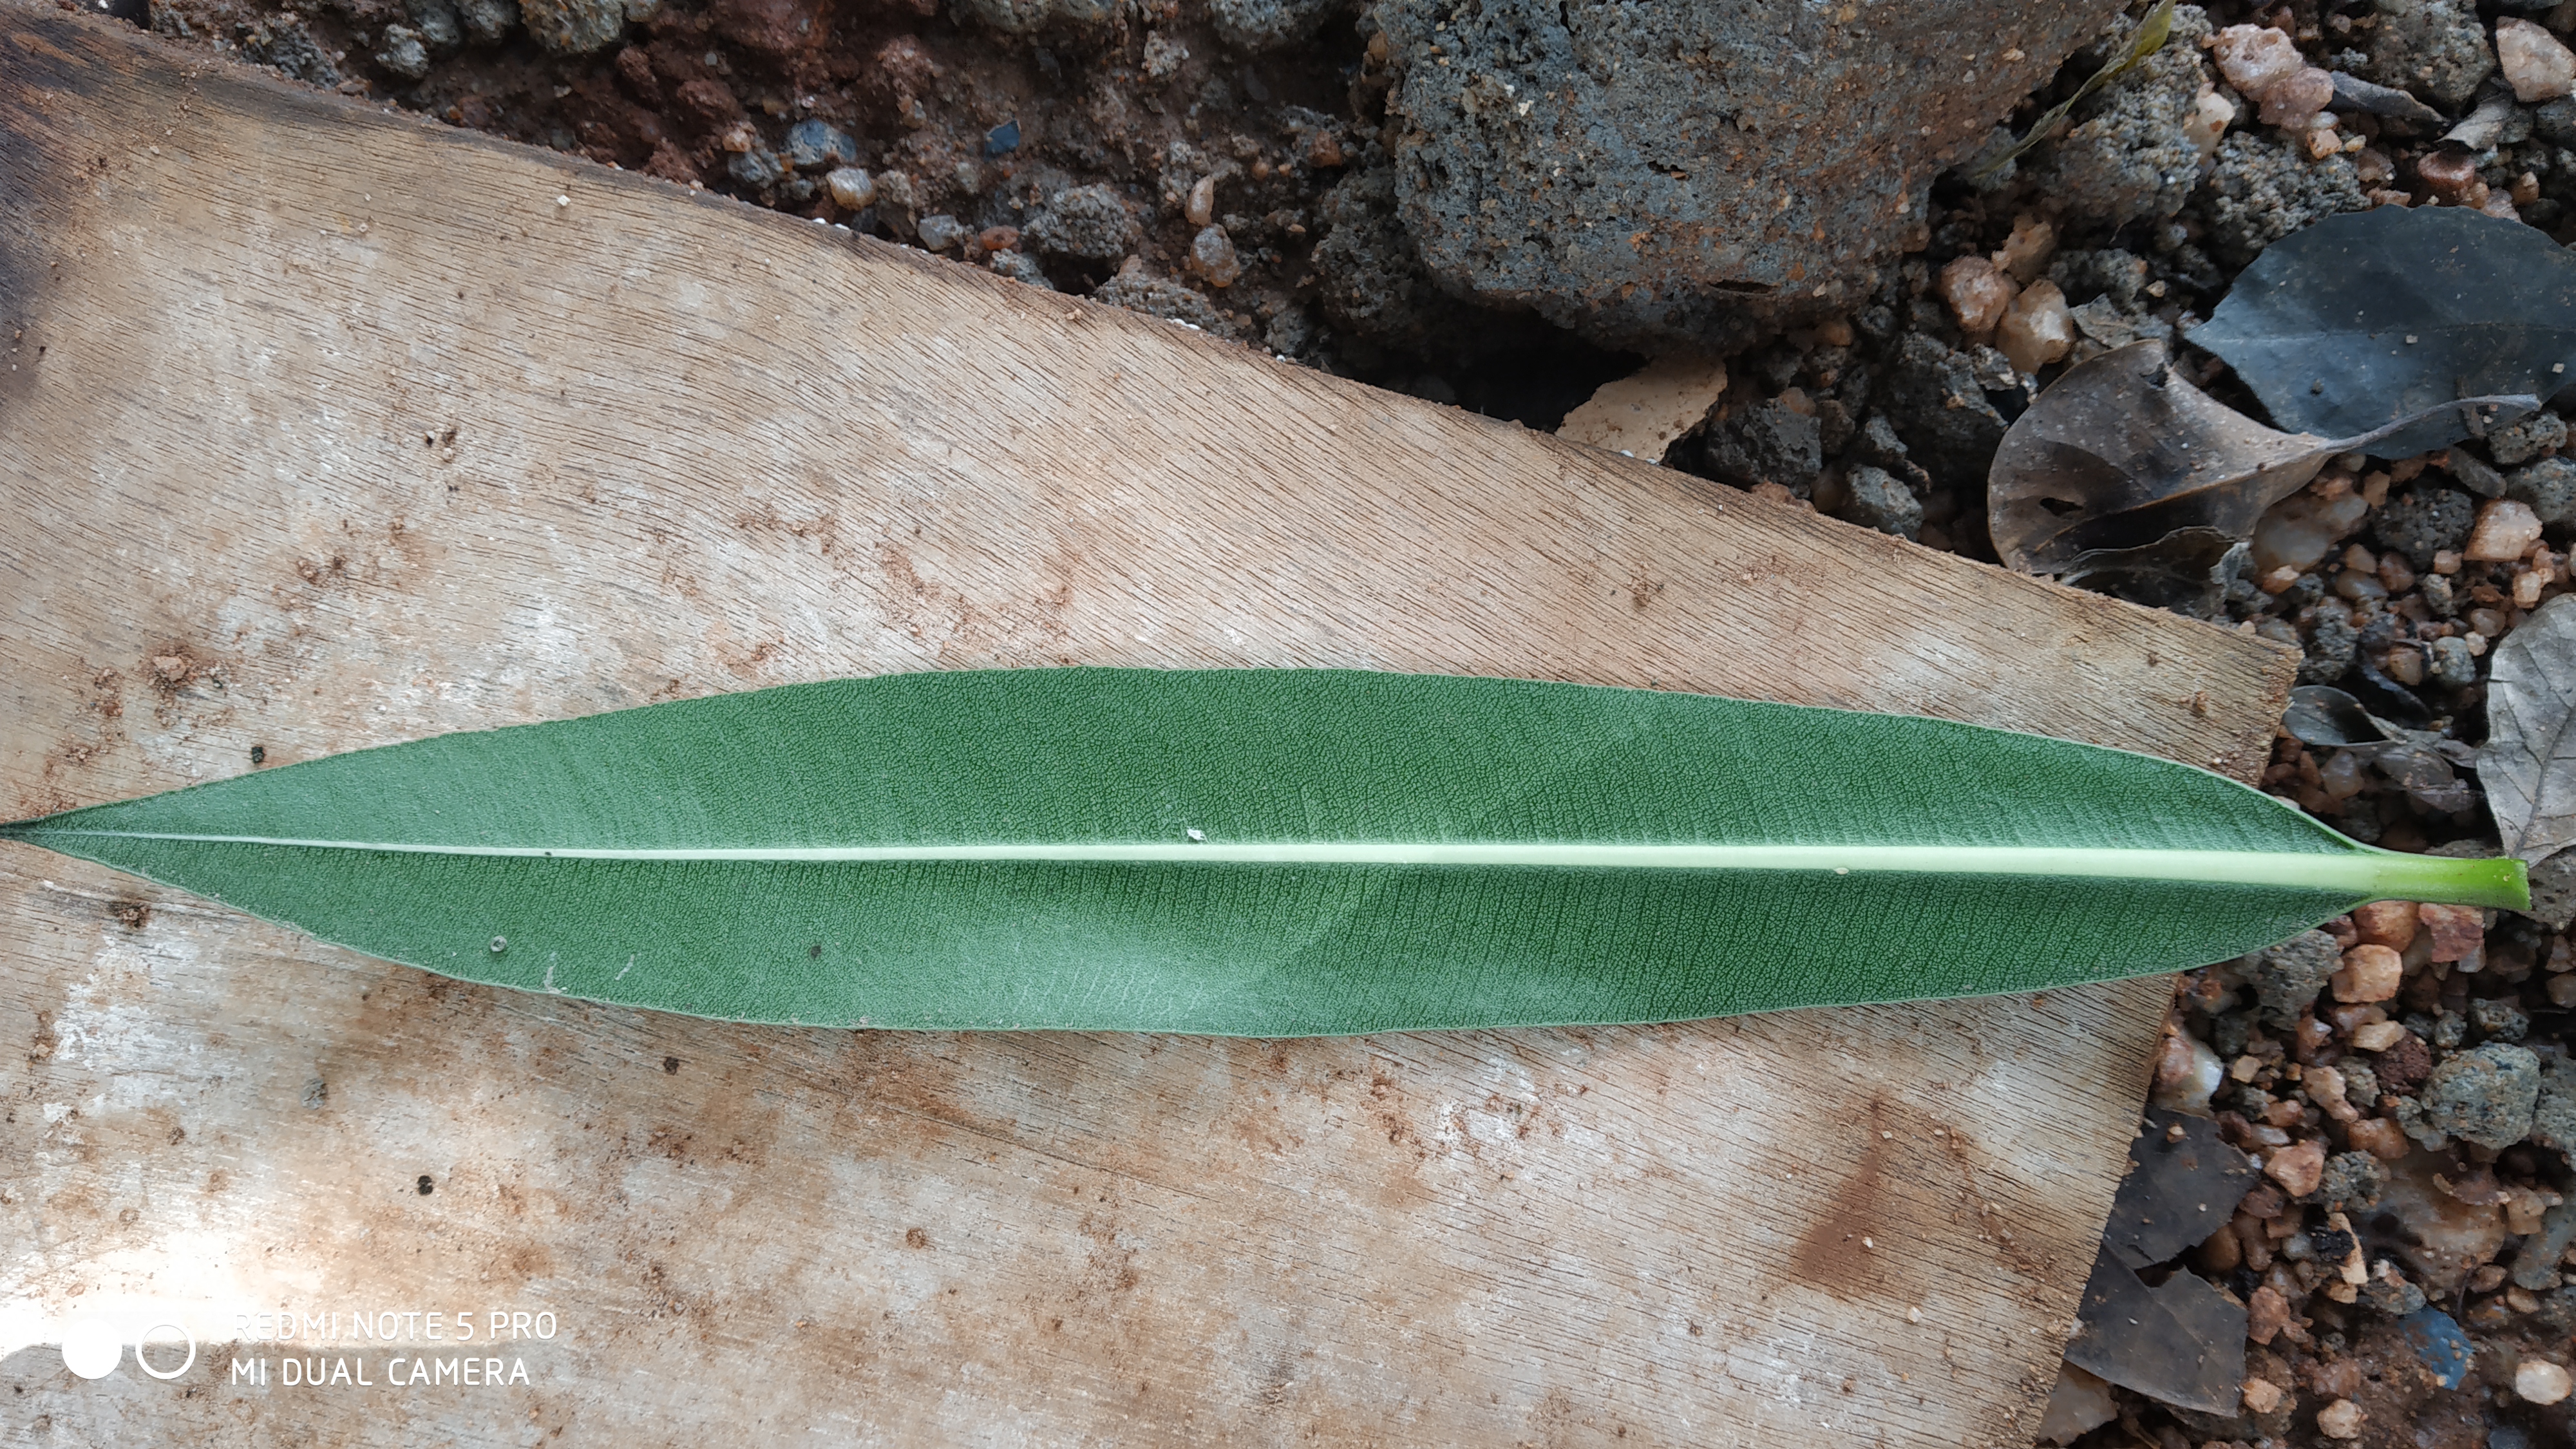
Plant: Ganigale